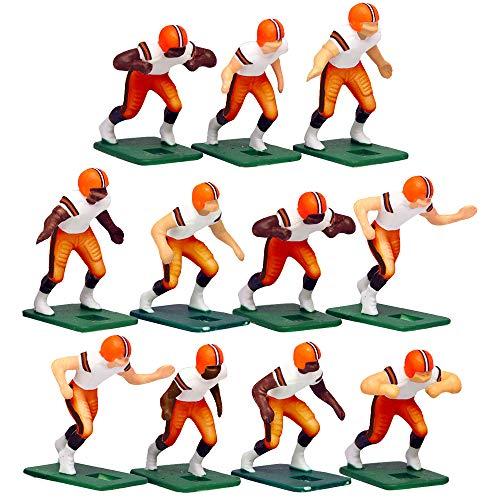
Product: Cleveland Browns Away Jersey NFL Action Figure Set
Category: Sports & Outdoors | Fan Shop | Toys & Game Room | Action Figures & Toy Figurines
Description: WHAT IS IT This is a set of eleven officially licensed Cleveland Browns NFL miniature action figures in their away white uniforms.
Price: $9.75
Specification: ProductDimensions:8.6x5.7x1.6inches|ItemWeight:0.64ounces|ShippingWeight:0.64ounces(Viewshippingratesandpolicies)|DomesticShipping:ItemcanbeshippedwithinU.S.|InternationalShipping:ThisitemcanbeshippedtoselectcountriesoutsideoftheU.S.LearnMore|ASIN:B0103K2P7C|Itemmodelnumber:9-05-W|Manufacturerrecommendedage:6yearsandup